Mutnedjmet

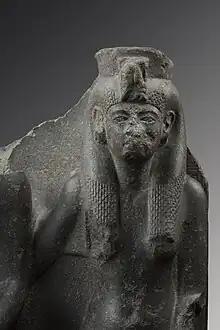
Mutnedjmet, detail of the double statue of pharaoh Horemheb and queen Mutnedjmet, from Karnak, Museo Egizio, Turin, Italy

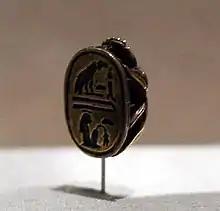
Scarab attributed of Mutnodjmet prior to becoming queen. Brooklyn Museum, acc. no. 37.715E

Mutnedjmet, also spelled Mutnodjmet, Mutnedjemet, etc., was an ancient Egyptian queen, the Great Royal Wife of Horemheb, the last ruler of the 18th Dynasty. The name, Mutnedjmet, translates as: "The sweet Mut" or "Mut is sweet." She was the second wife of Horemheb after Amenia who died before Horemheb became pharaoh.